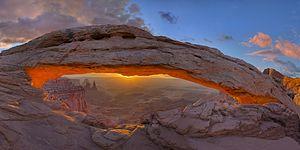
Mesa Arch est une célèbre arche située dans le parc national des Canyonlands, en Utah.